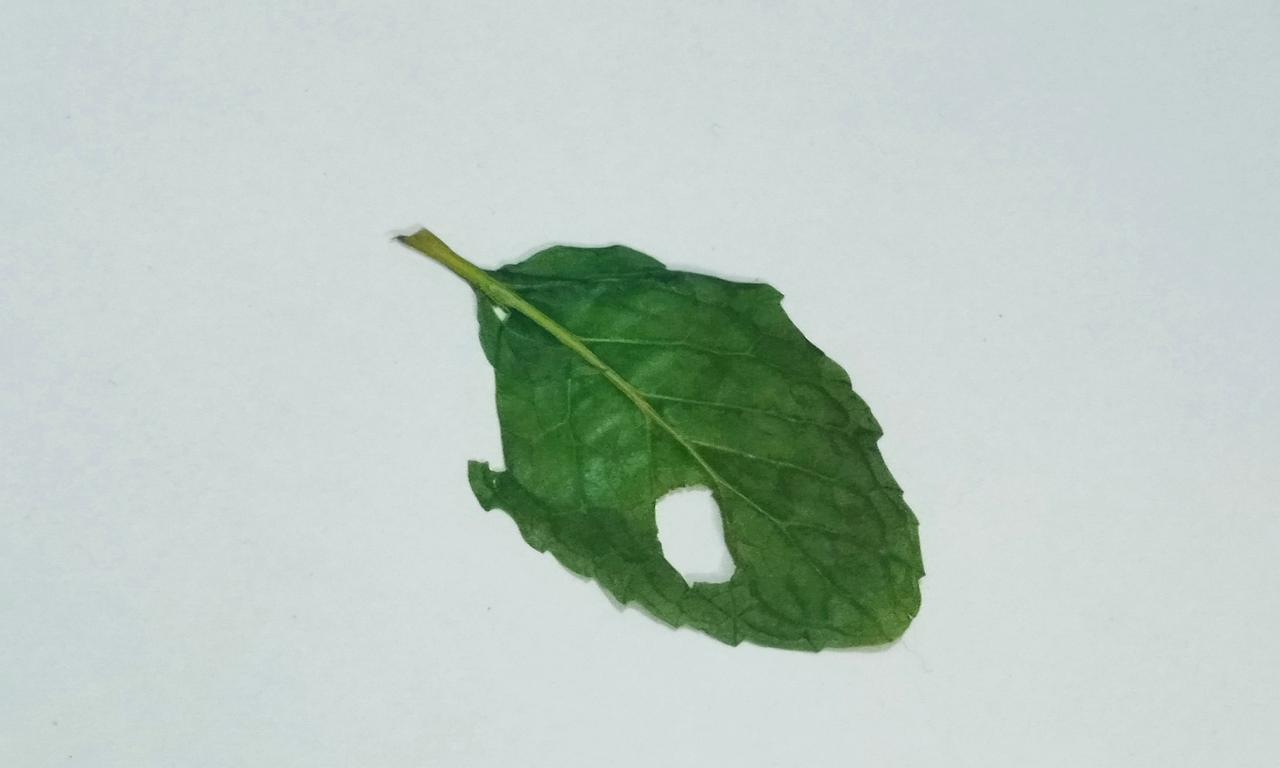
Label: Dried